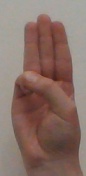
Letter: thaa